BadBadNotGood

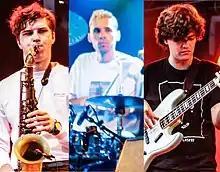
BadBadNotGood performing in Germany in 2017. From left to right: Leland Whitty, Alexander Sowinski, Chester Hansen

BadBadNotGood (stylized in all caps) is a Canadian instrumental band and production team from Toronto, Canada. The group was founded in 2010 by bassist Chester Hansen, keyboardist Matthew Tavares, and drummer Alexander Sowinski. In 2016, they were joined by frequent collaborator Leland Whitty. Among other projects, the group has released six solo studio albums, with the latest, "Mid Spiral", released in July 2024. They have had critical and crossover success, finding audiences in the hip hop, jazz, and alternative music communities.